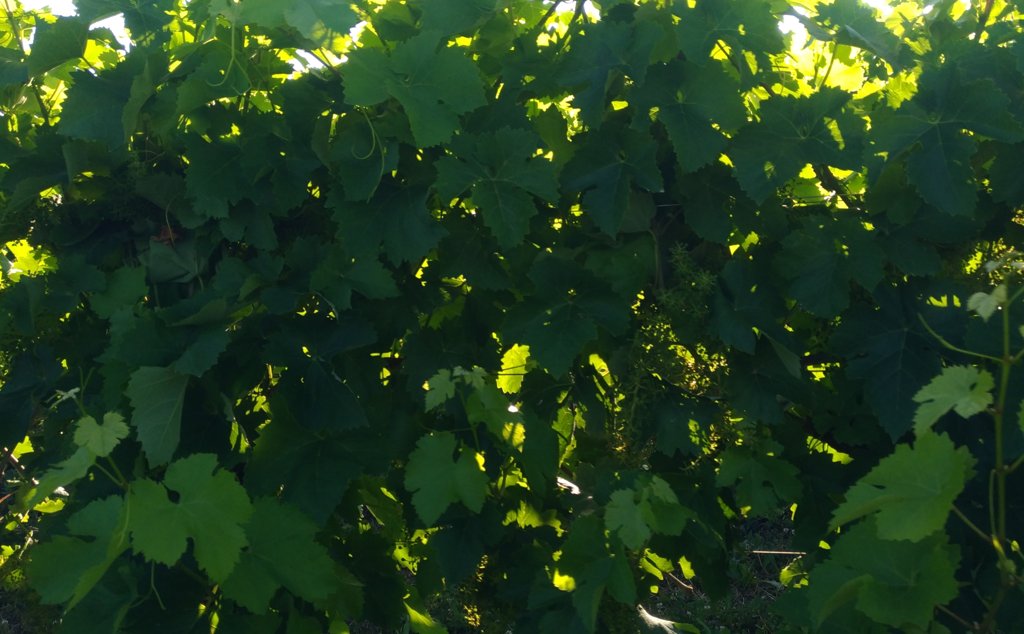
Berries visible: 0
Grape clusters: 0